Al Pacino

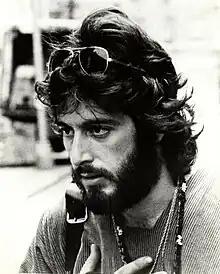
Pacino as Frank Serpico in 1973

In 1975, he enjoyed further success with the release of "Dog Day Afternoon", based on the true story of bank robber John Wojtowicz. It was directed by Sidney Lumet, who had directed him in "Serpico" a few years earlier, and Pacino was again nominated for Best Actor. In 1977, Pacino starred as a race-car driver in "Bobby Deerfield", directed by Sydney Pollack, and received a Golden Globe nomination for Best Actor – Motion Picture Drama for his portrayal of the title role. His next film was the courtroom drama "...And Justice for All". Pacino was lauded by critics for his wide range of acting abilities, and nominated for the Best Actor Oscar for a fourth time. He lost out that year to Dustin Hoffman in "Kramer vs. Kramer"—a role that Pacino had declined. During the 1970s, Pacino had five Oscar nominations, including four for Best Actor for his performances in "Serpico", "The Godfather Part II", "Dog Day Afternoon", and "...And Justice for All".